Sikorsky SH-60 Seahawk

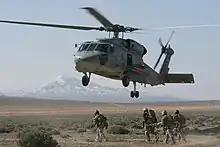
A Seahawk hovers during a simulated casualty evacuation as MARSOC operators carry a stretcher.

After the SH-60B entered service, the Navy conducted a competition to replace the Sikorsky SH-3 Sea King. The competitors were Sikorsky, Kaman and IBM (avionics only). Sikorsky began development of this variant in March 1985. In January 1986, seven SH-60Fs were ordered including two prototypes (BuNos 163282/3). The first example flew on 19 March 1987. The SH-60F was based on the SH-60B airframe, but with upgraded SH-3H avionics.